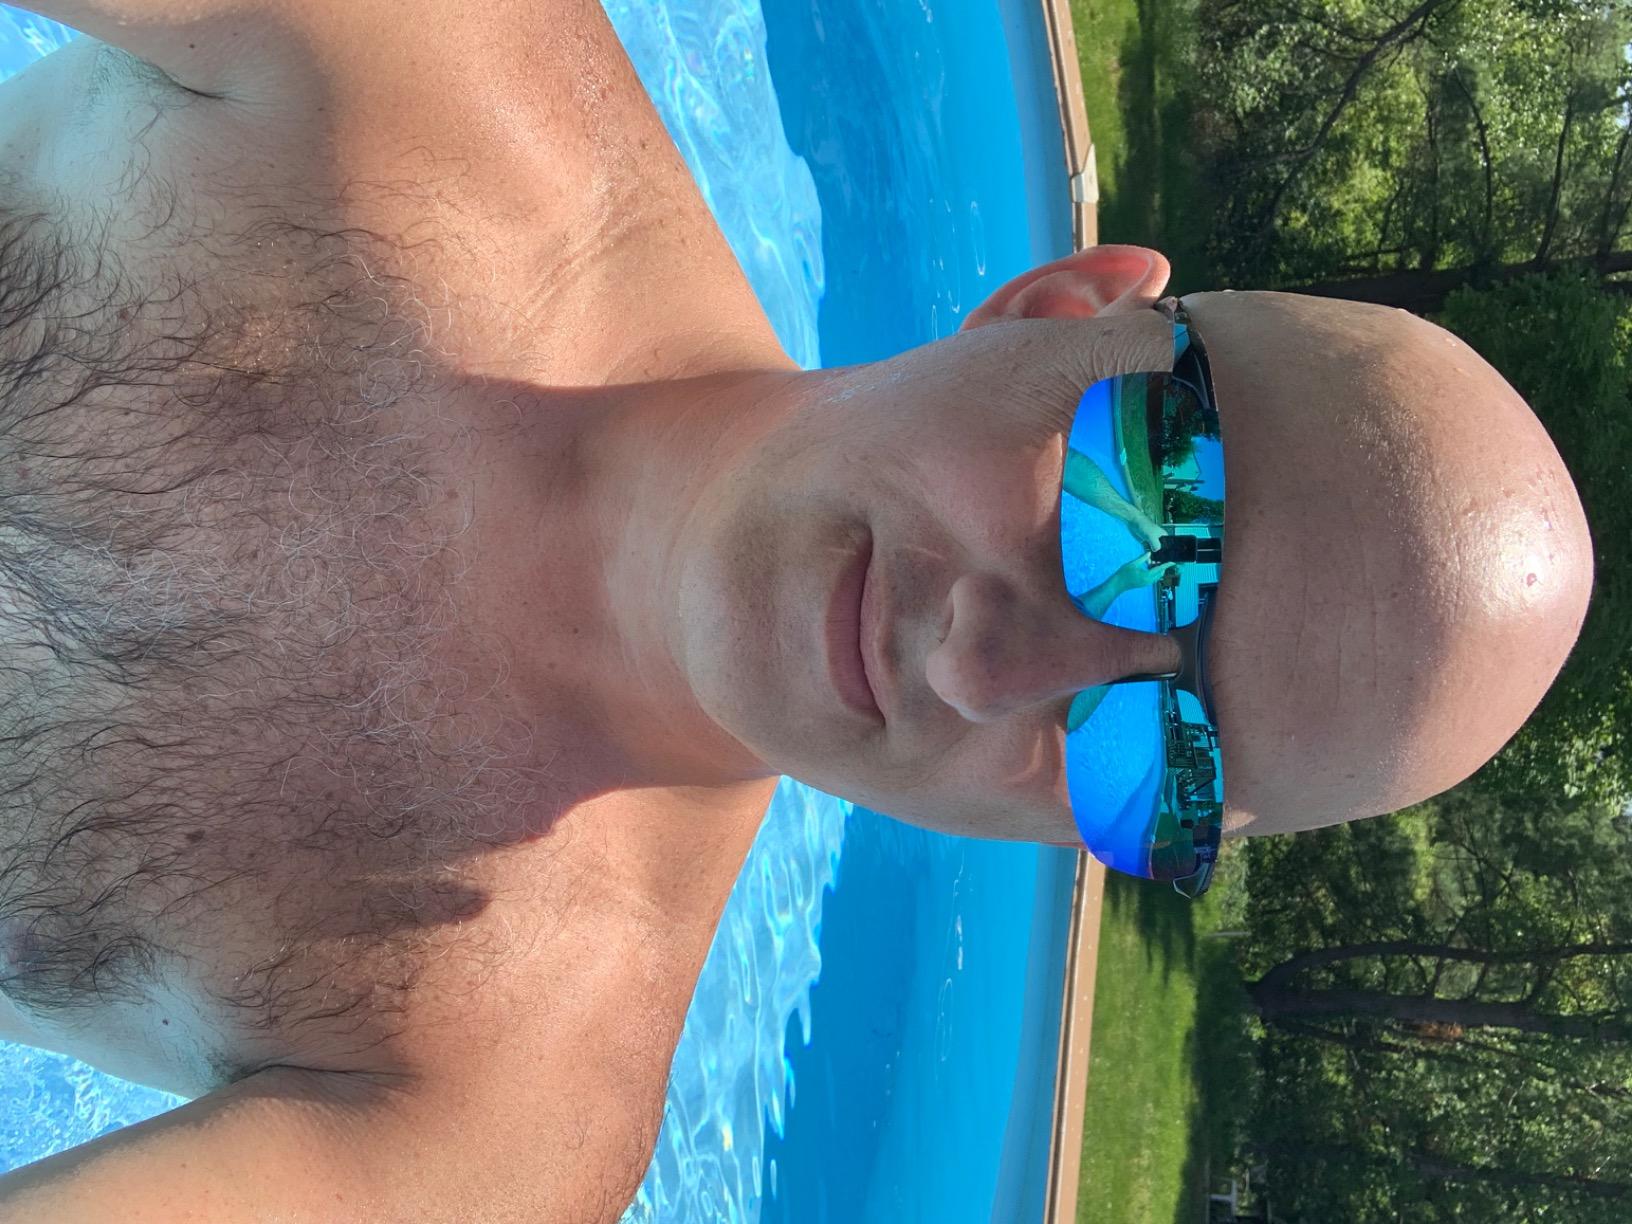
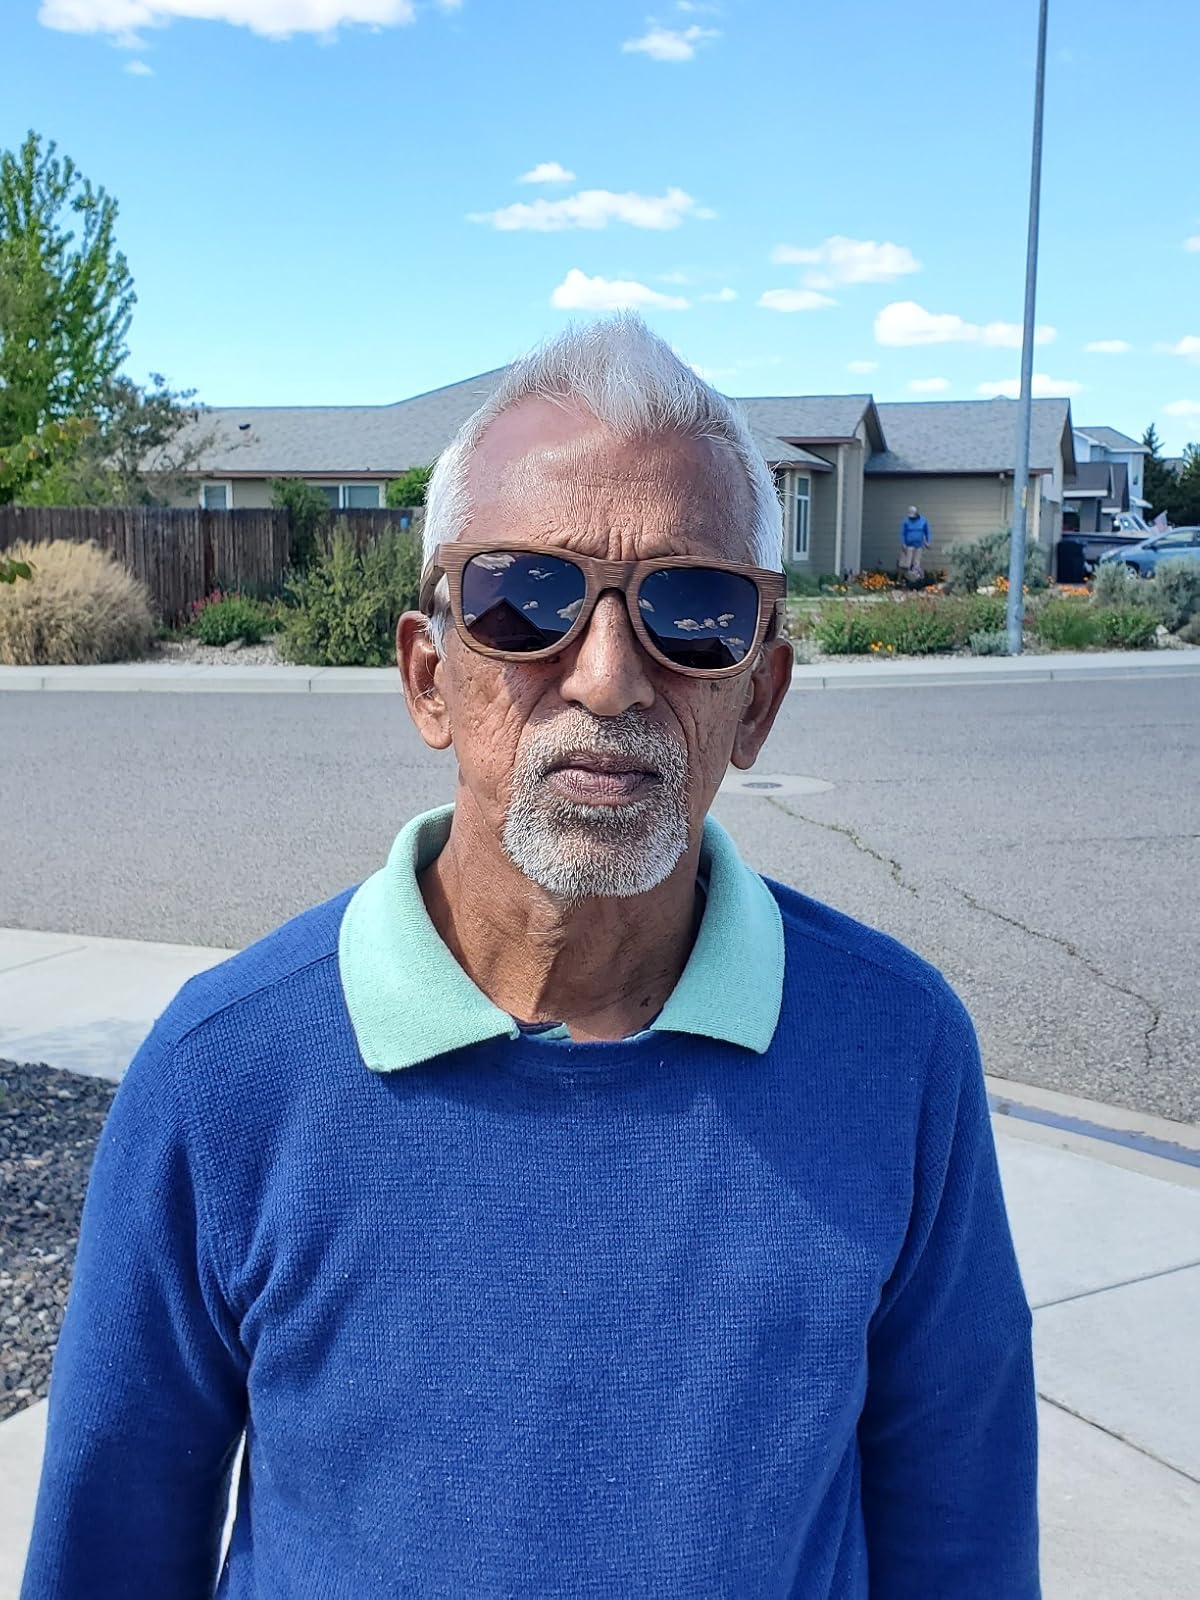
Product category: accessories_sunglasses
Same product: no